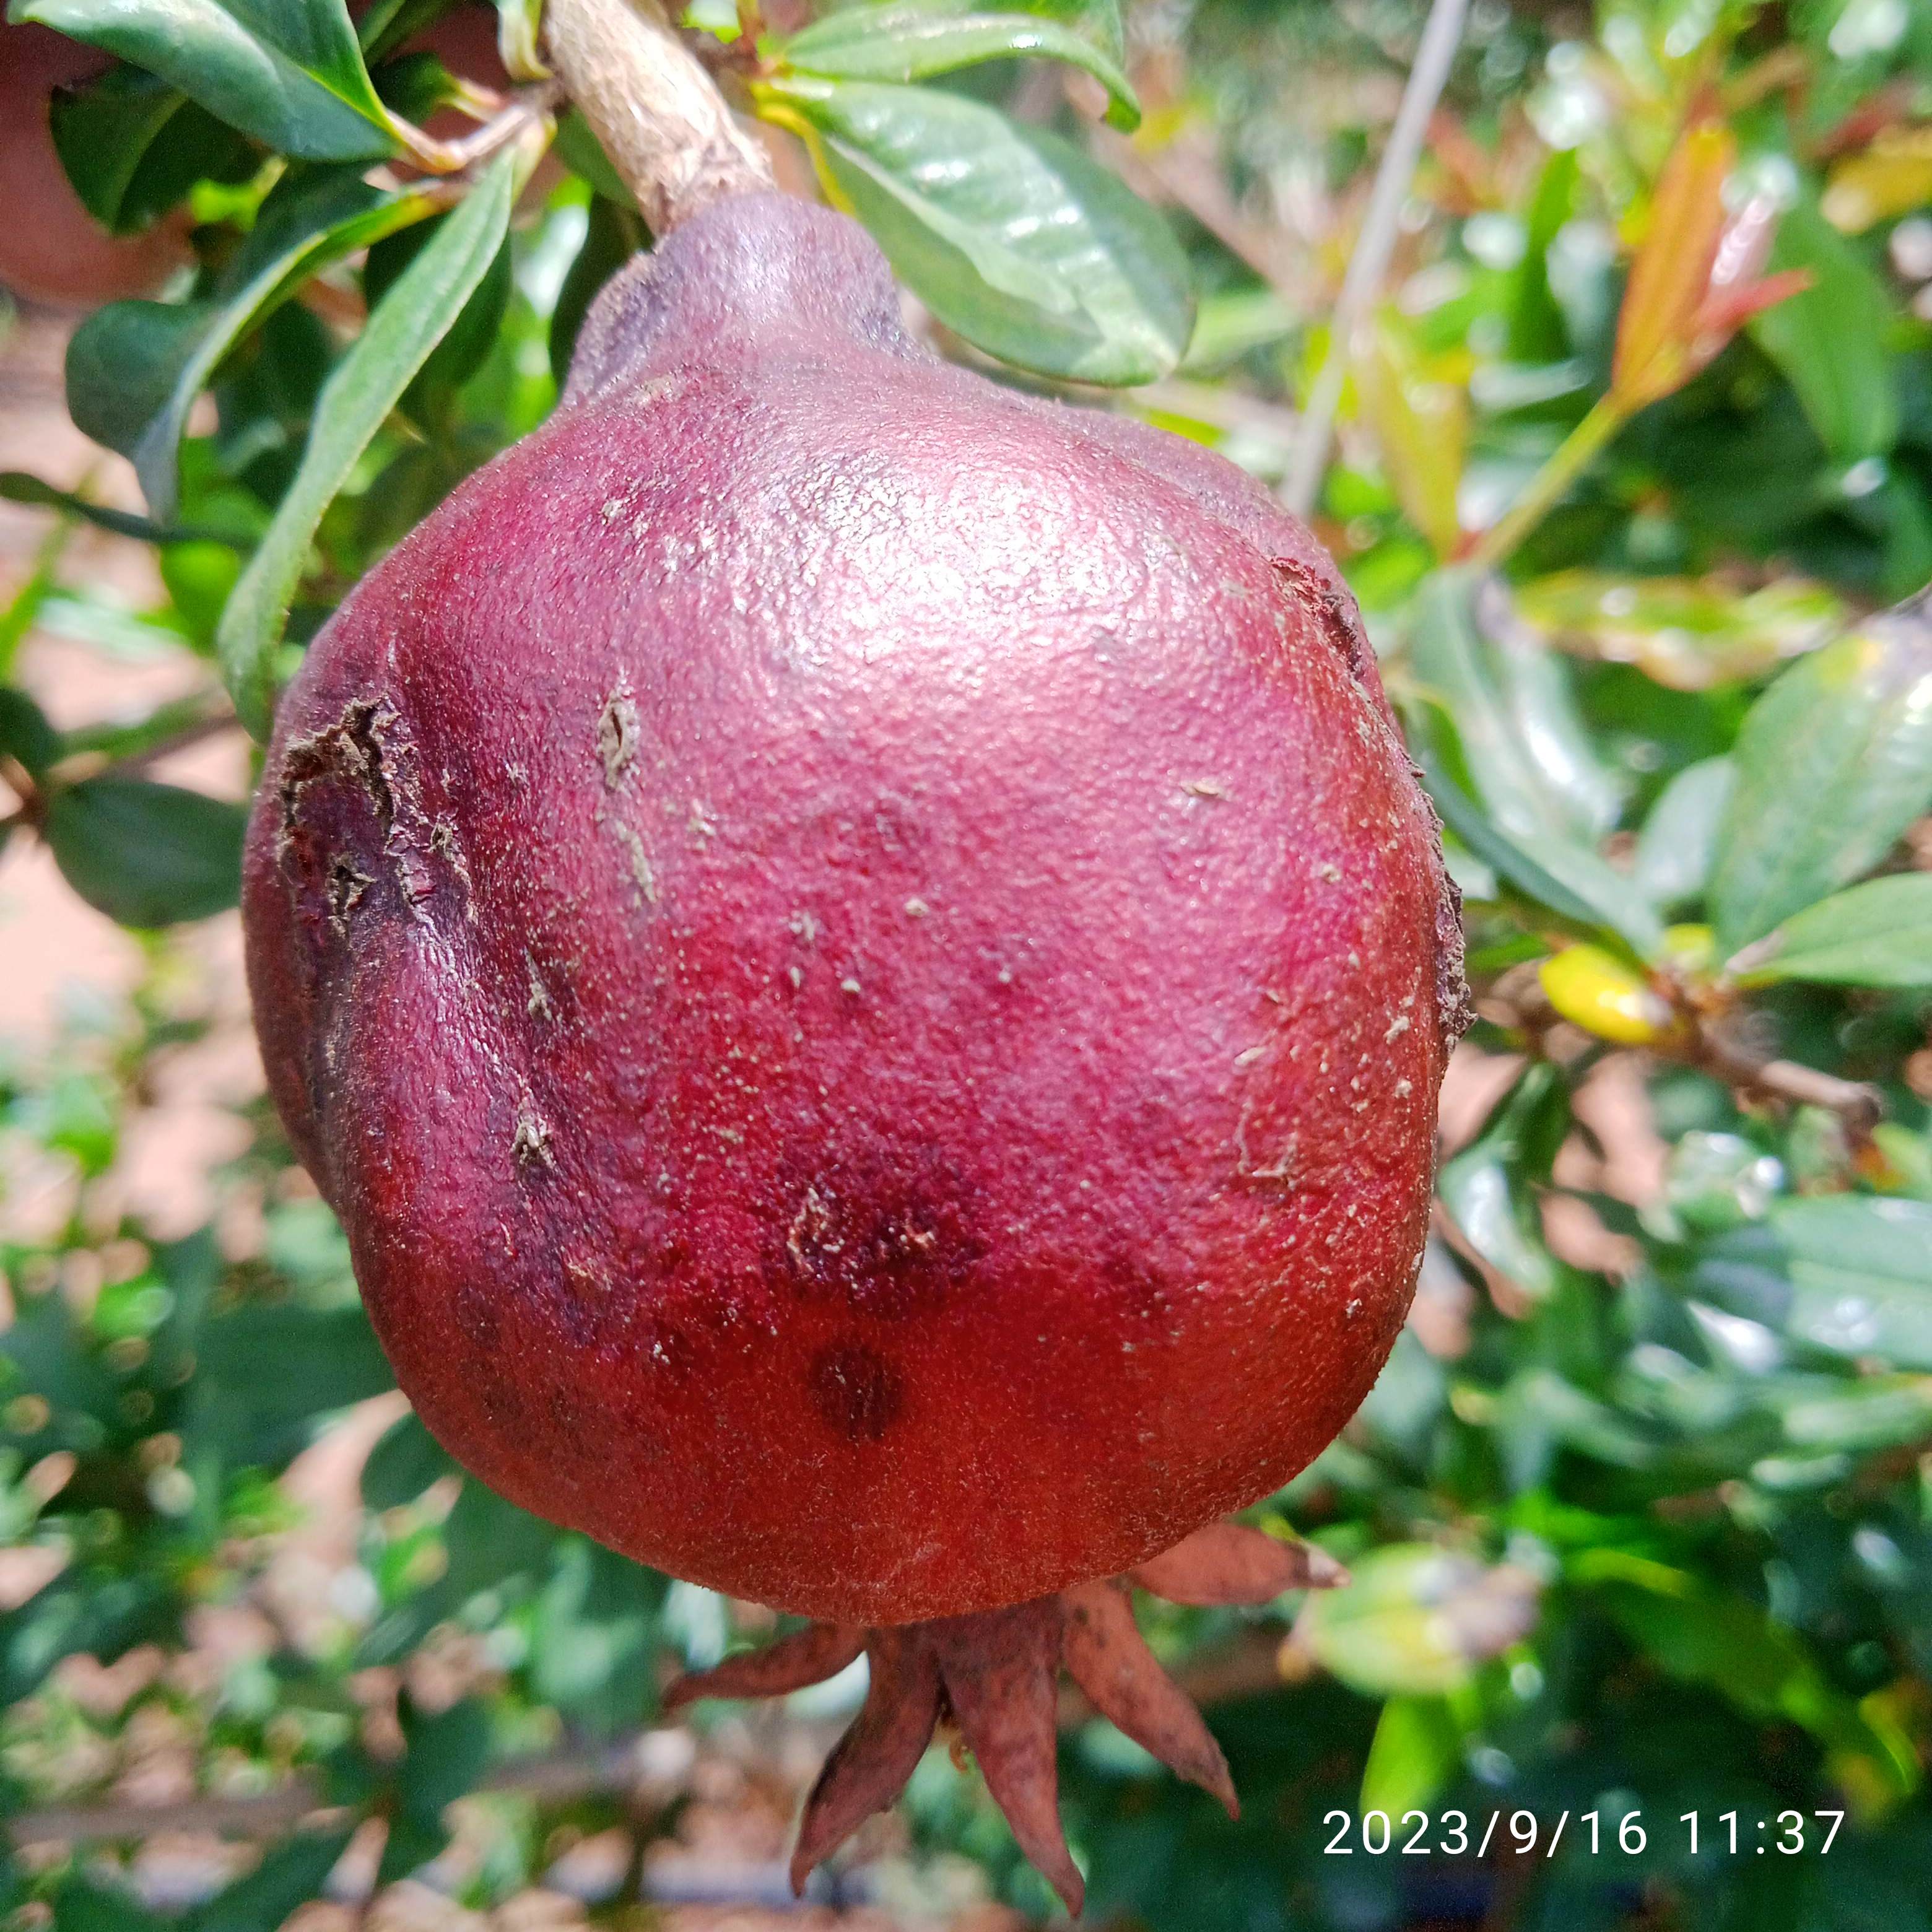
Label: Alternaria